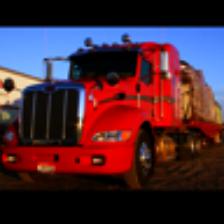
Label: NonHuman